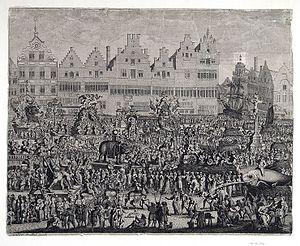
Une ommegang était à l'origine une procession dans les Pays-Bas méridionaux. Le mot ommegang signifie à l'origine « aller autour » et correspond au latin circumambulatio ou amburbium, en français tour ; il était expression de la vénération des saints.